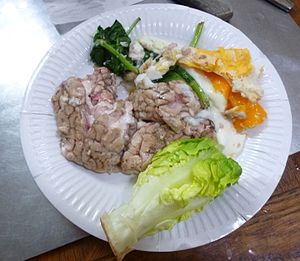
Paleo
Paleomåltid bestående af kogt svinehjerne, æg og salat
Paleo eller palæo er en diæt, som består af fødeemner som fandtes i den palæolitiske tid.